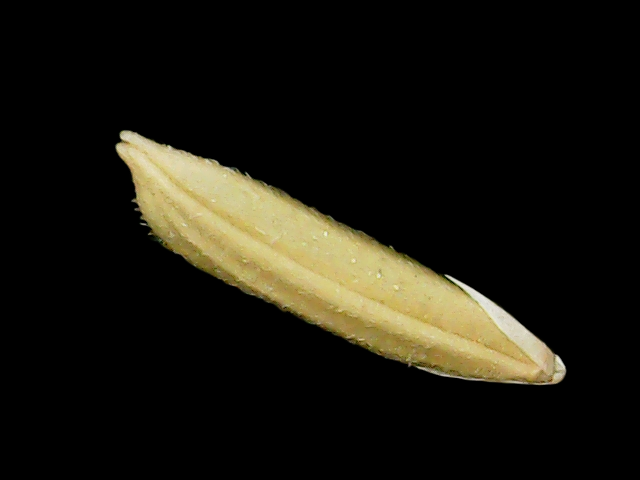
Rice variety: Binadhan20